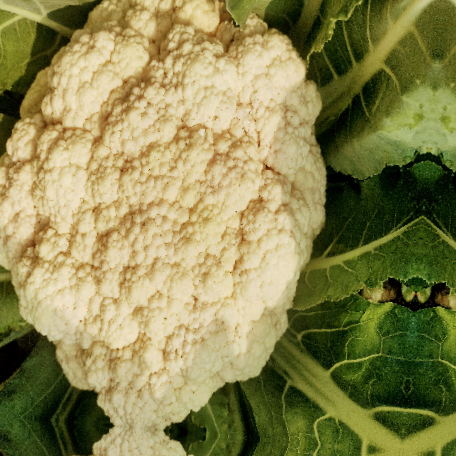
Label: Disease Free